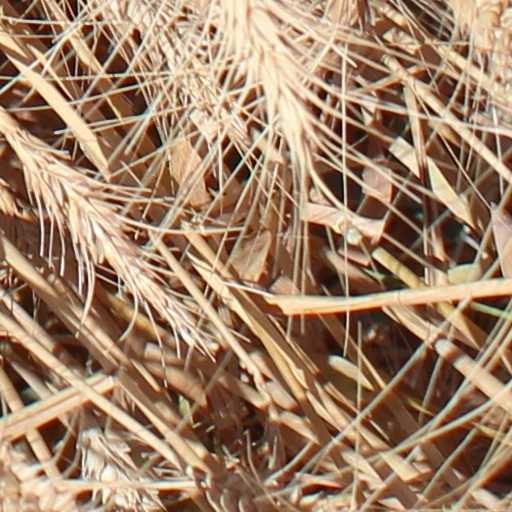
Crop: wheat